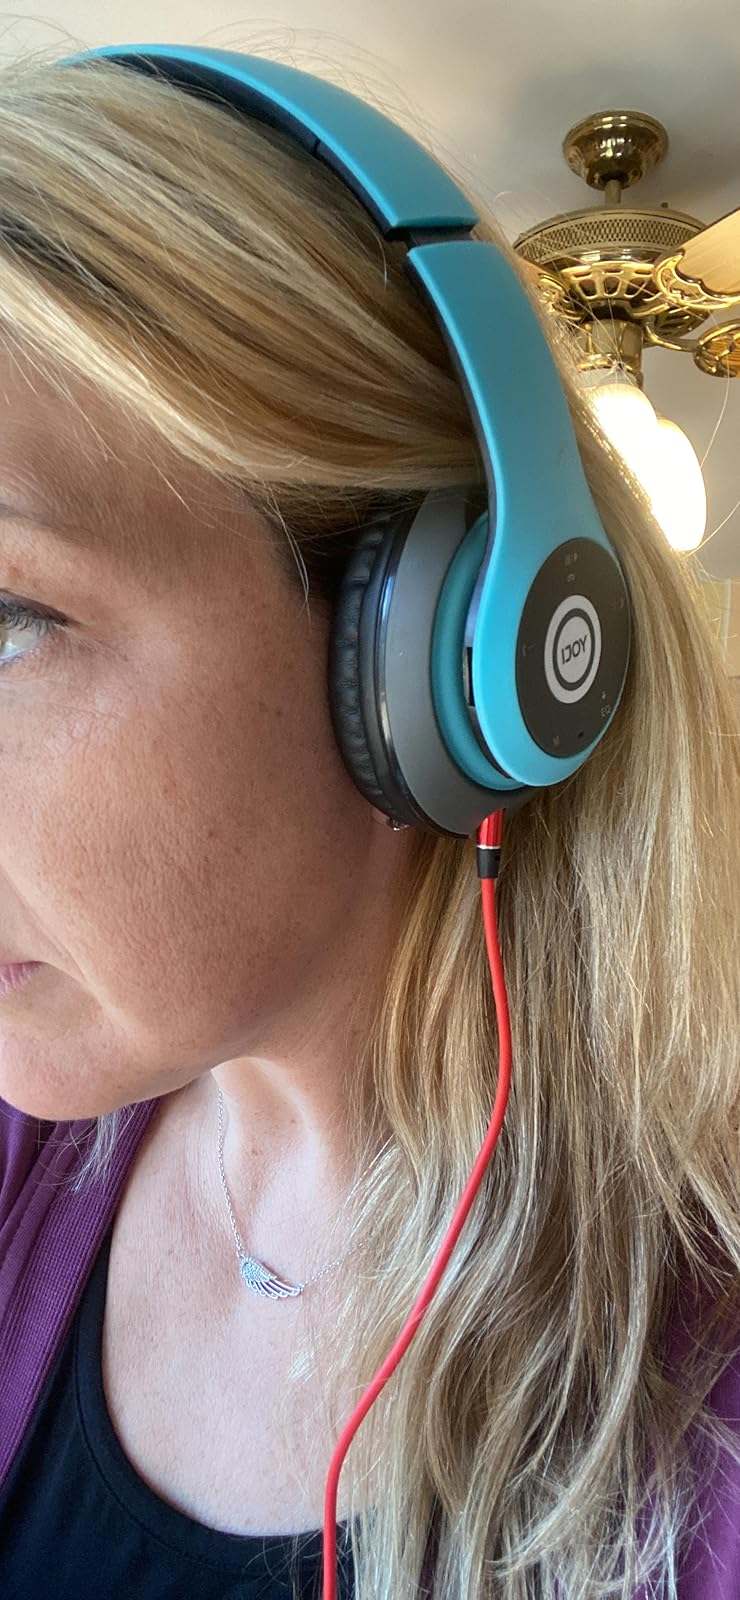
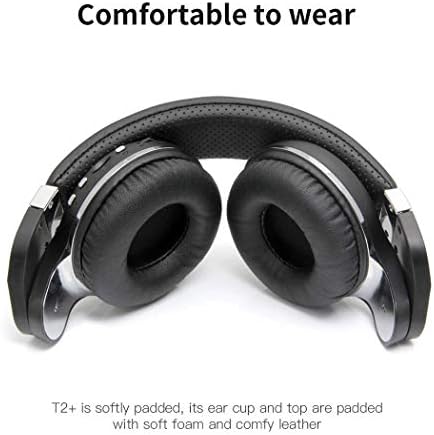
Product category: headphones
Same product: no